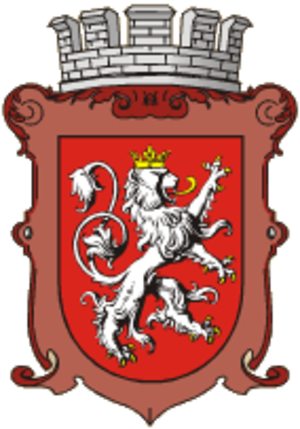
Dašice est une ville du district et de la région de Pardubice, en République tchèque. Sa population s'élevait à 2 302 habitants en 2018.